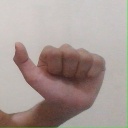
अक्षर: त